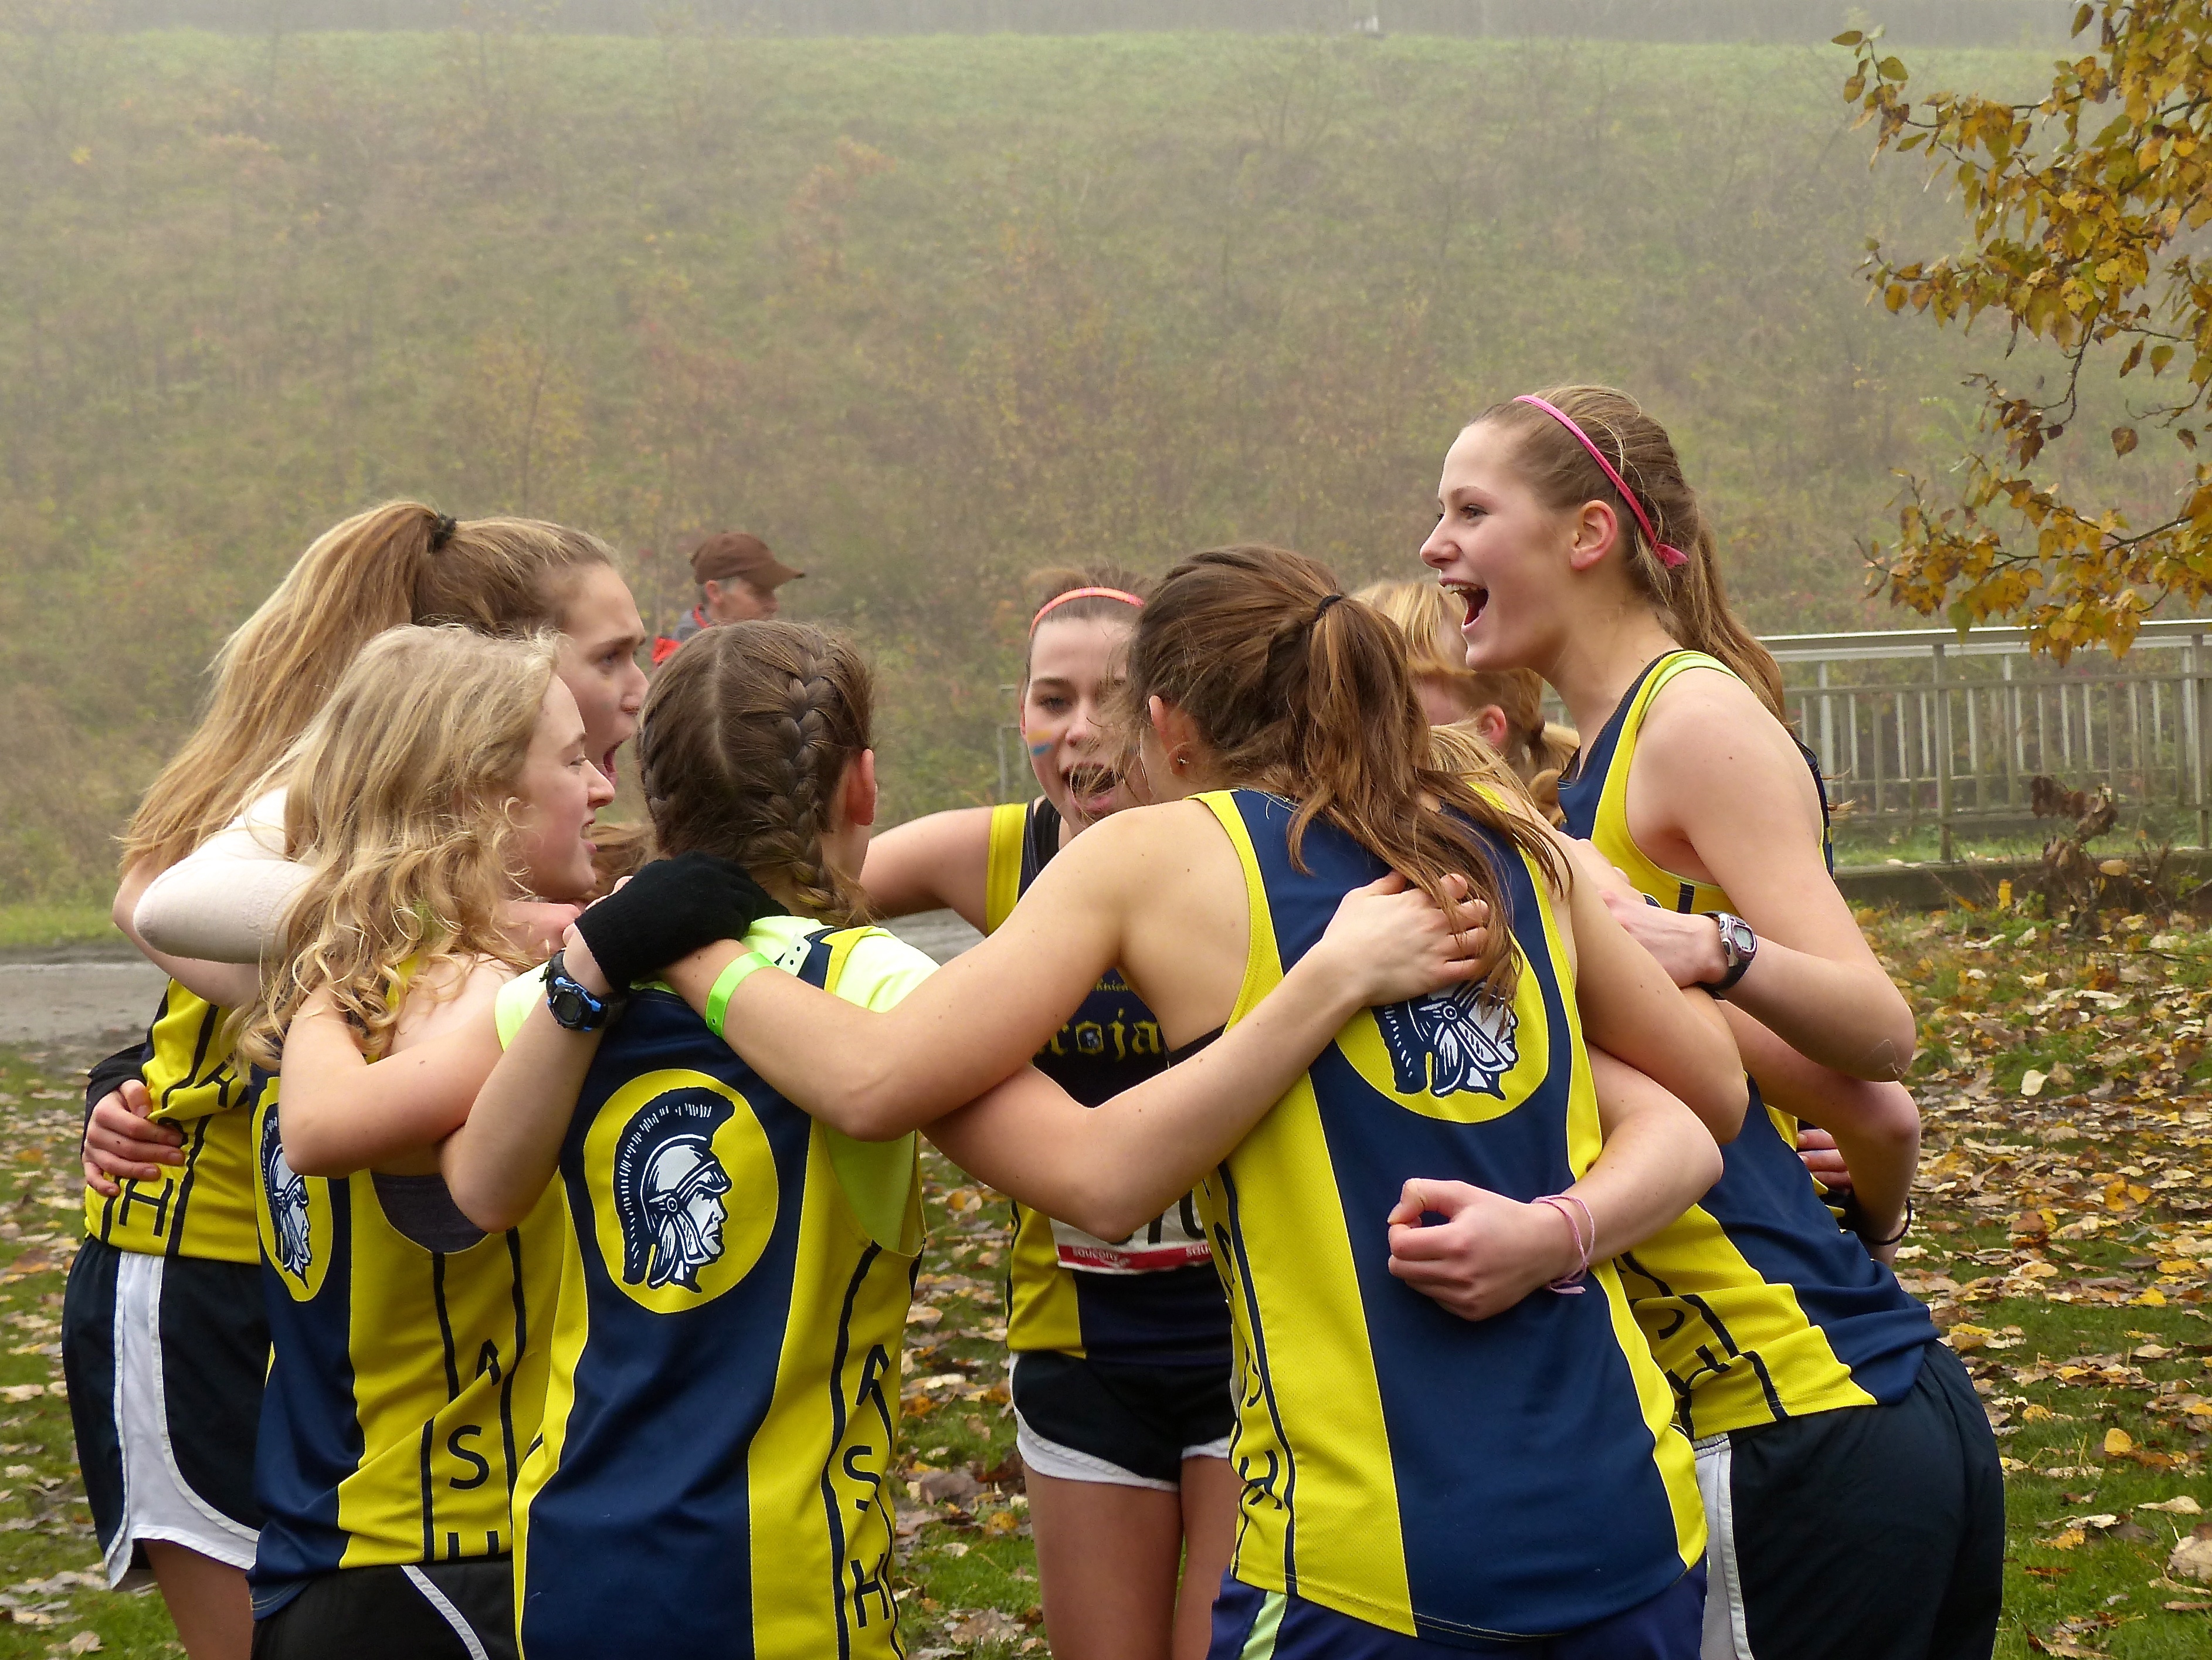
fog, mist, sport, meadow, running, ash, crosscountry, belgium, race, competition, team, sports, championship, endurance, xc, antwerp, necis, endurance sports, cross country running